Markus Schroth

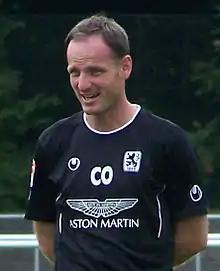
Schroth with 1860 Munich in 2012

Markus Schroth (born 25 January 1975) is a German former professional footballer who played as a centre-forward.